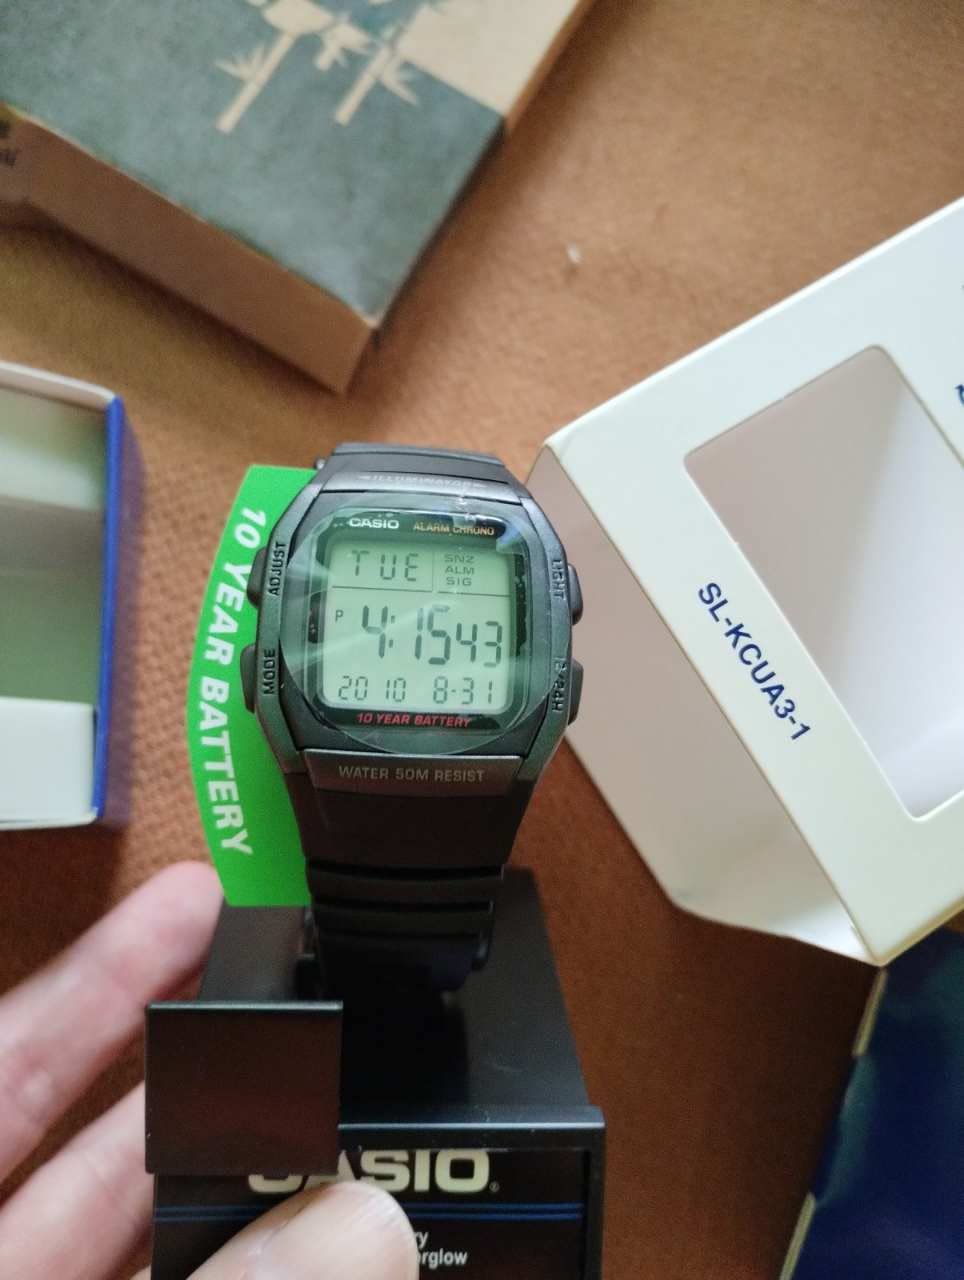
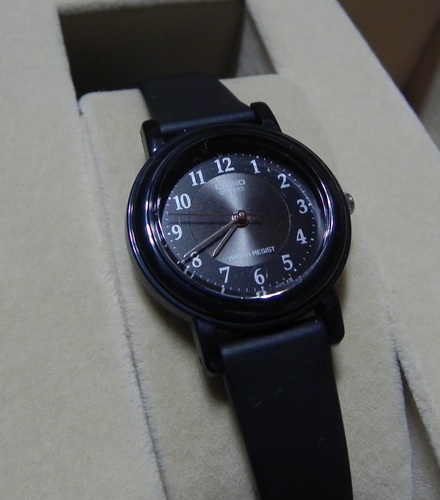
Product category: accessories_watch
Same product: no